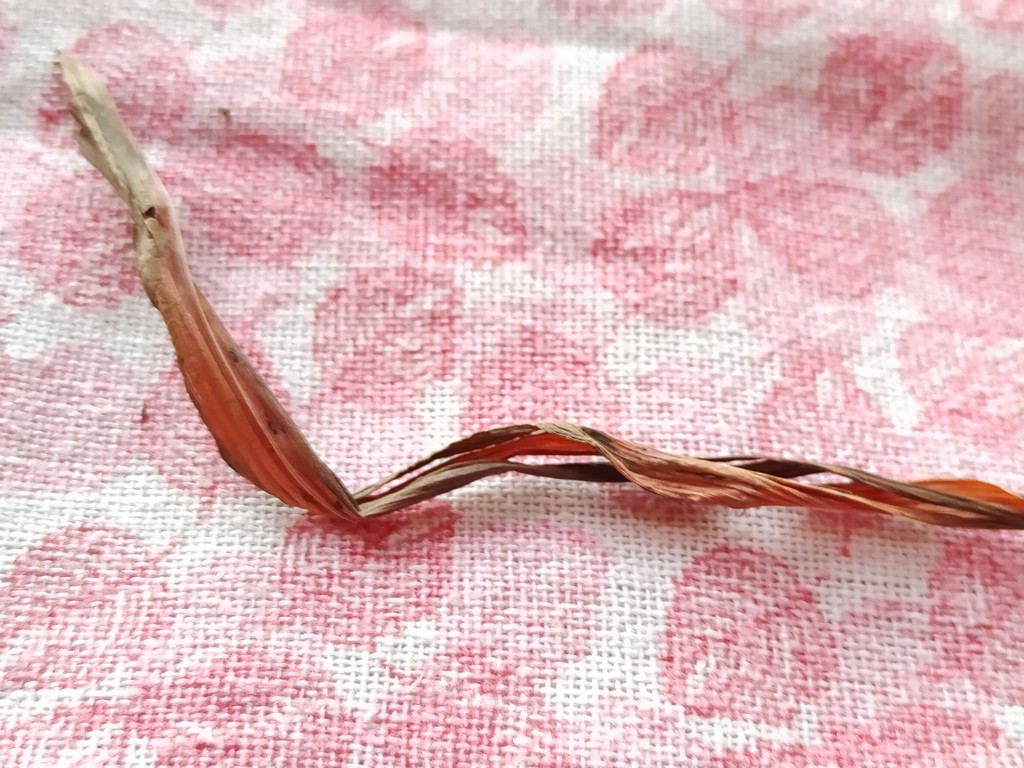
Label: Dried